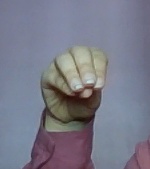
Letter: ha